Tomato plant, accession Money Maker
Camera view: bottom (45 deg); turntable rotation: 120 degrees
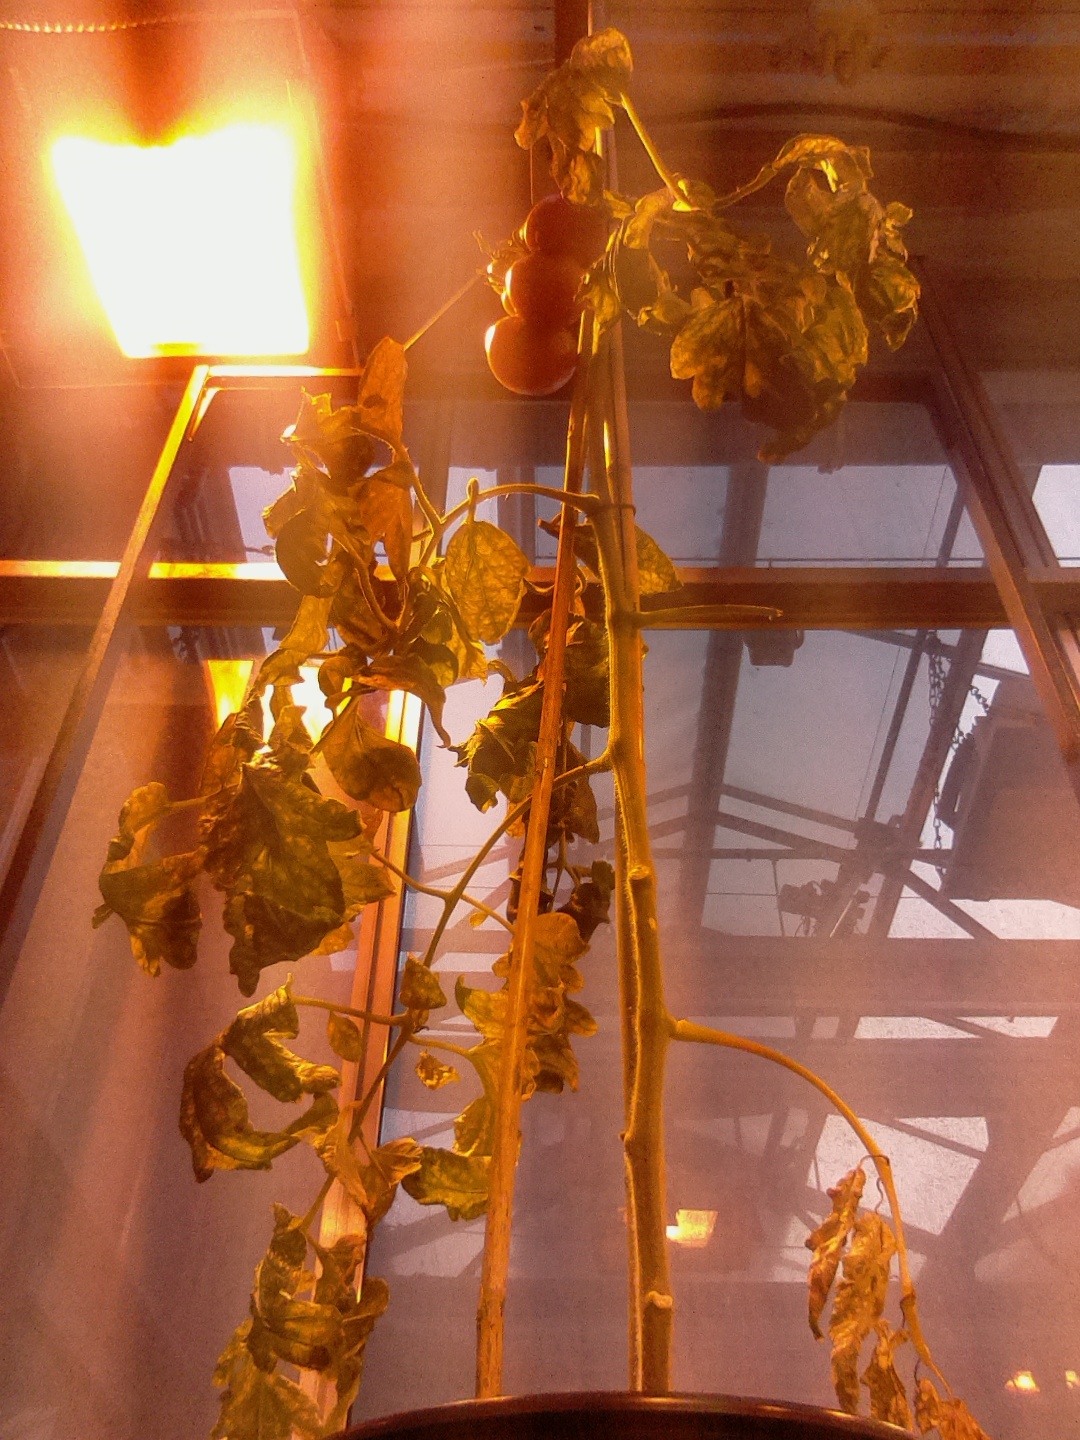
BBCH growth stage 85: 50%-60% of fruits show typical fully ripe color